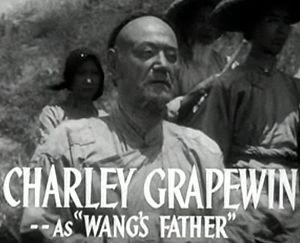
Visages d'Orient ou La Terre chinoise est un film américain réalisé par Sidney Franklin, avec des scènes supplémentaires non-créditées tournées par Victor Fleming et Gustav Machatý, sorti en 1937. Il s'agit d'une adaptation du best-seller La Terre chinoise de Pearl Buck.
Charley Grapewin est un acteur et un scénariste américain, né le 20 décembre 1869 à Xenia, Ohio et mort le 2 février 1956 à Corona.